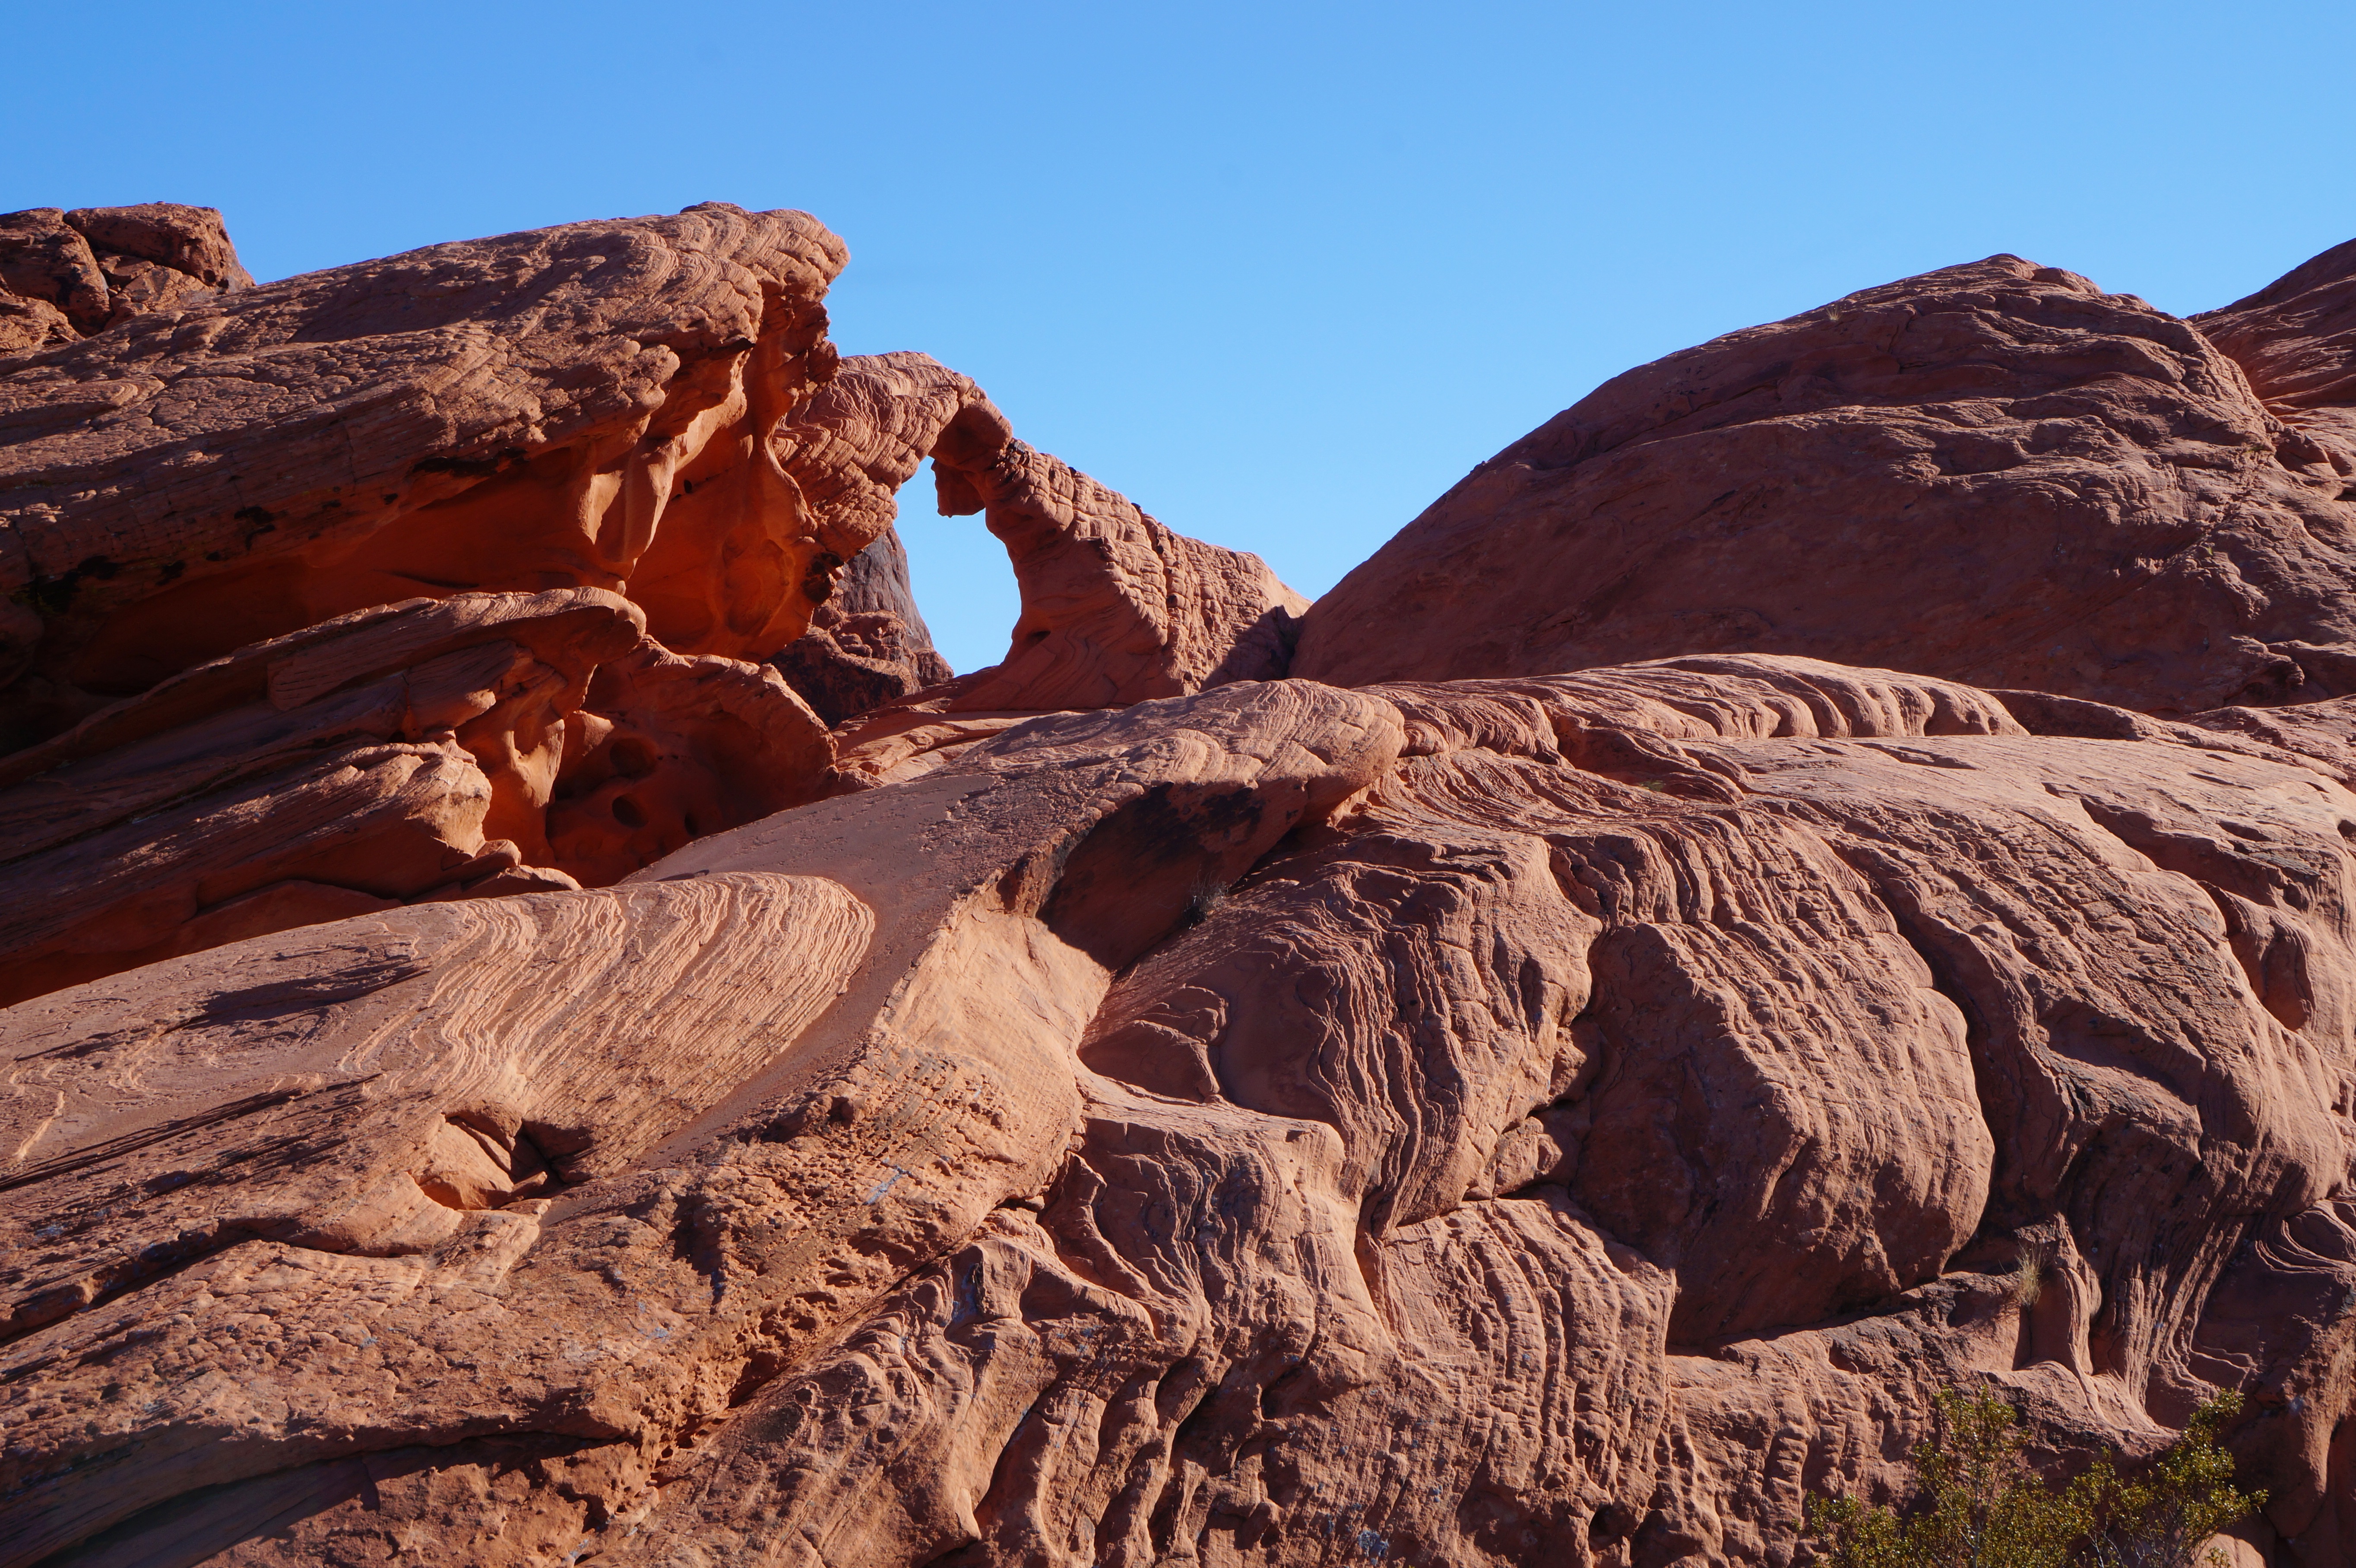
landscape, rock, wilderness, mountain, desert, valley, formation, arch, canyon, terrain, national park, material, united states, geology, badlands, plateau, nevada, wadi, landform, valley of fire, red stone, natural environment, geographical feature, aeolian landform, mountainous landforms